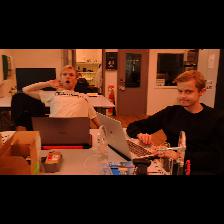
Label: Human